Shrine of Bayazid Bostami

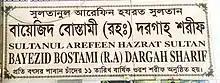
Signboard at Shrine of Bayazid Bostami

Although the shrine is believed to be Bostami's tomb according to local tradition, there is no significant historical evidence about Bostami's visit to this part of Bangladesh. It is thought that this tomb was attributed to him as a jawab or imitation. According to Hamidullah Khan (a historian of 19th-century Chittagong), Muslim faqirs and wanderers of the time used to come to Chittagong to take their seats on hill tops surrounded by jungles.